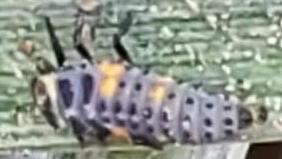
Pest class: predators